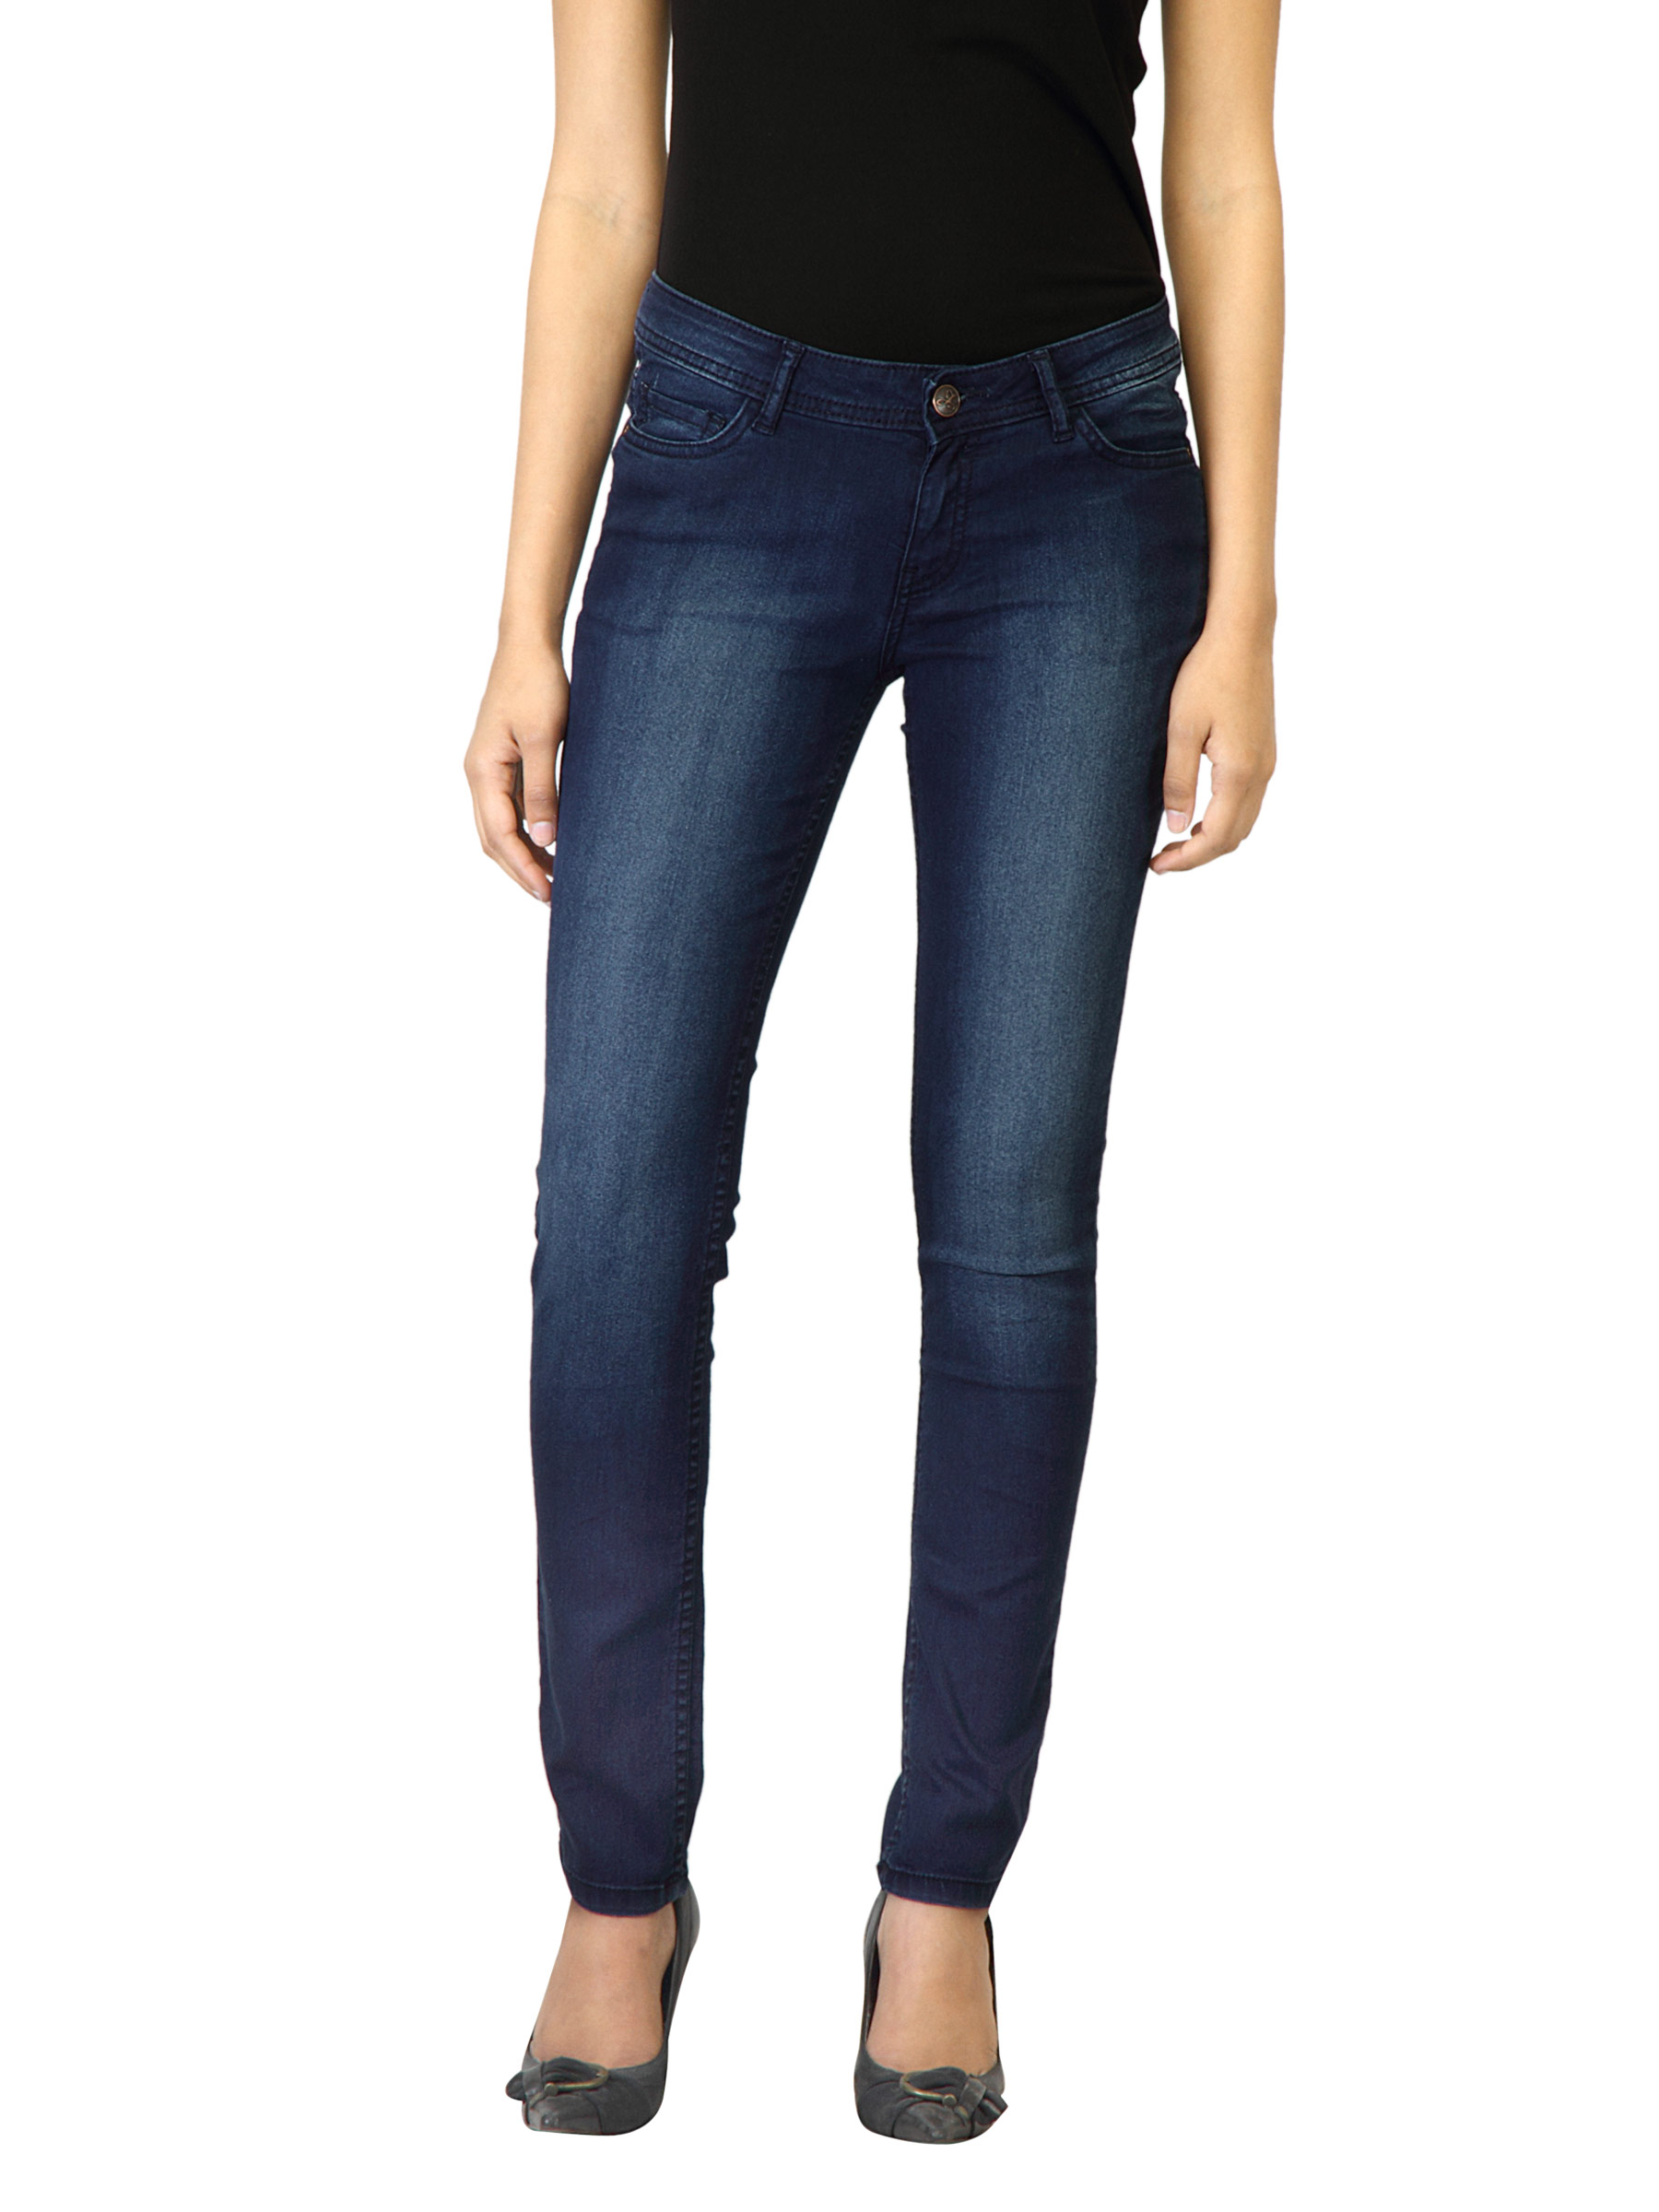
Jealous 21 Women Washed Blue Jeans
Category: Apparel / Bottomwear / Jeans
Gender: Women
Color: Blue
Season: Summer 2012
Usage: Casual